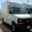
Label: truck